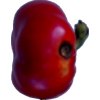
Label: red_pepper